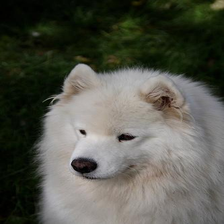
Species: dog
Breed: samoyed